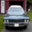
Label: automobile